Cecily of York

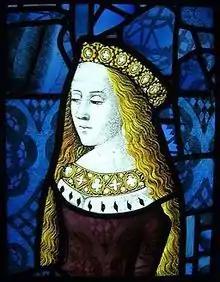
Cecily in stained glass, probably 1482–83, formerly Canterbury Cathedral, now Burrell Collection.

Cecily of York (20 March 1469 – 24 August 1507), also known as Cecelia, was the third daughter of King Edward IV of England and his queen consort Elizabeth Woodville.